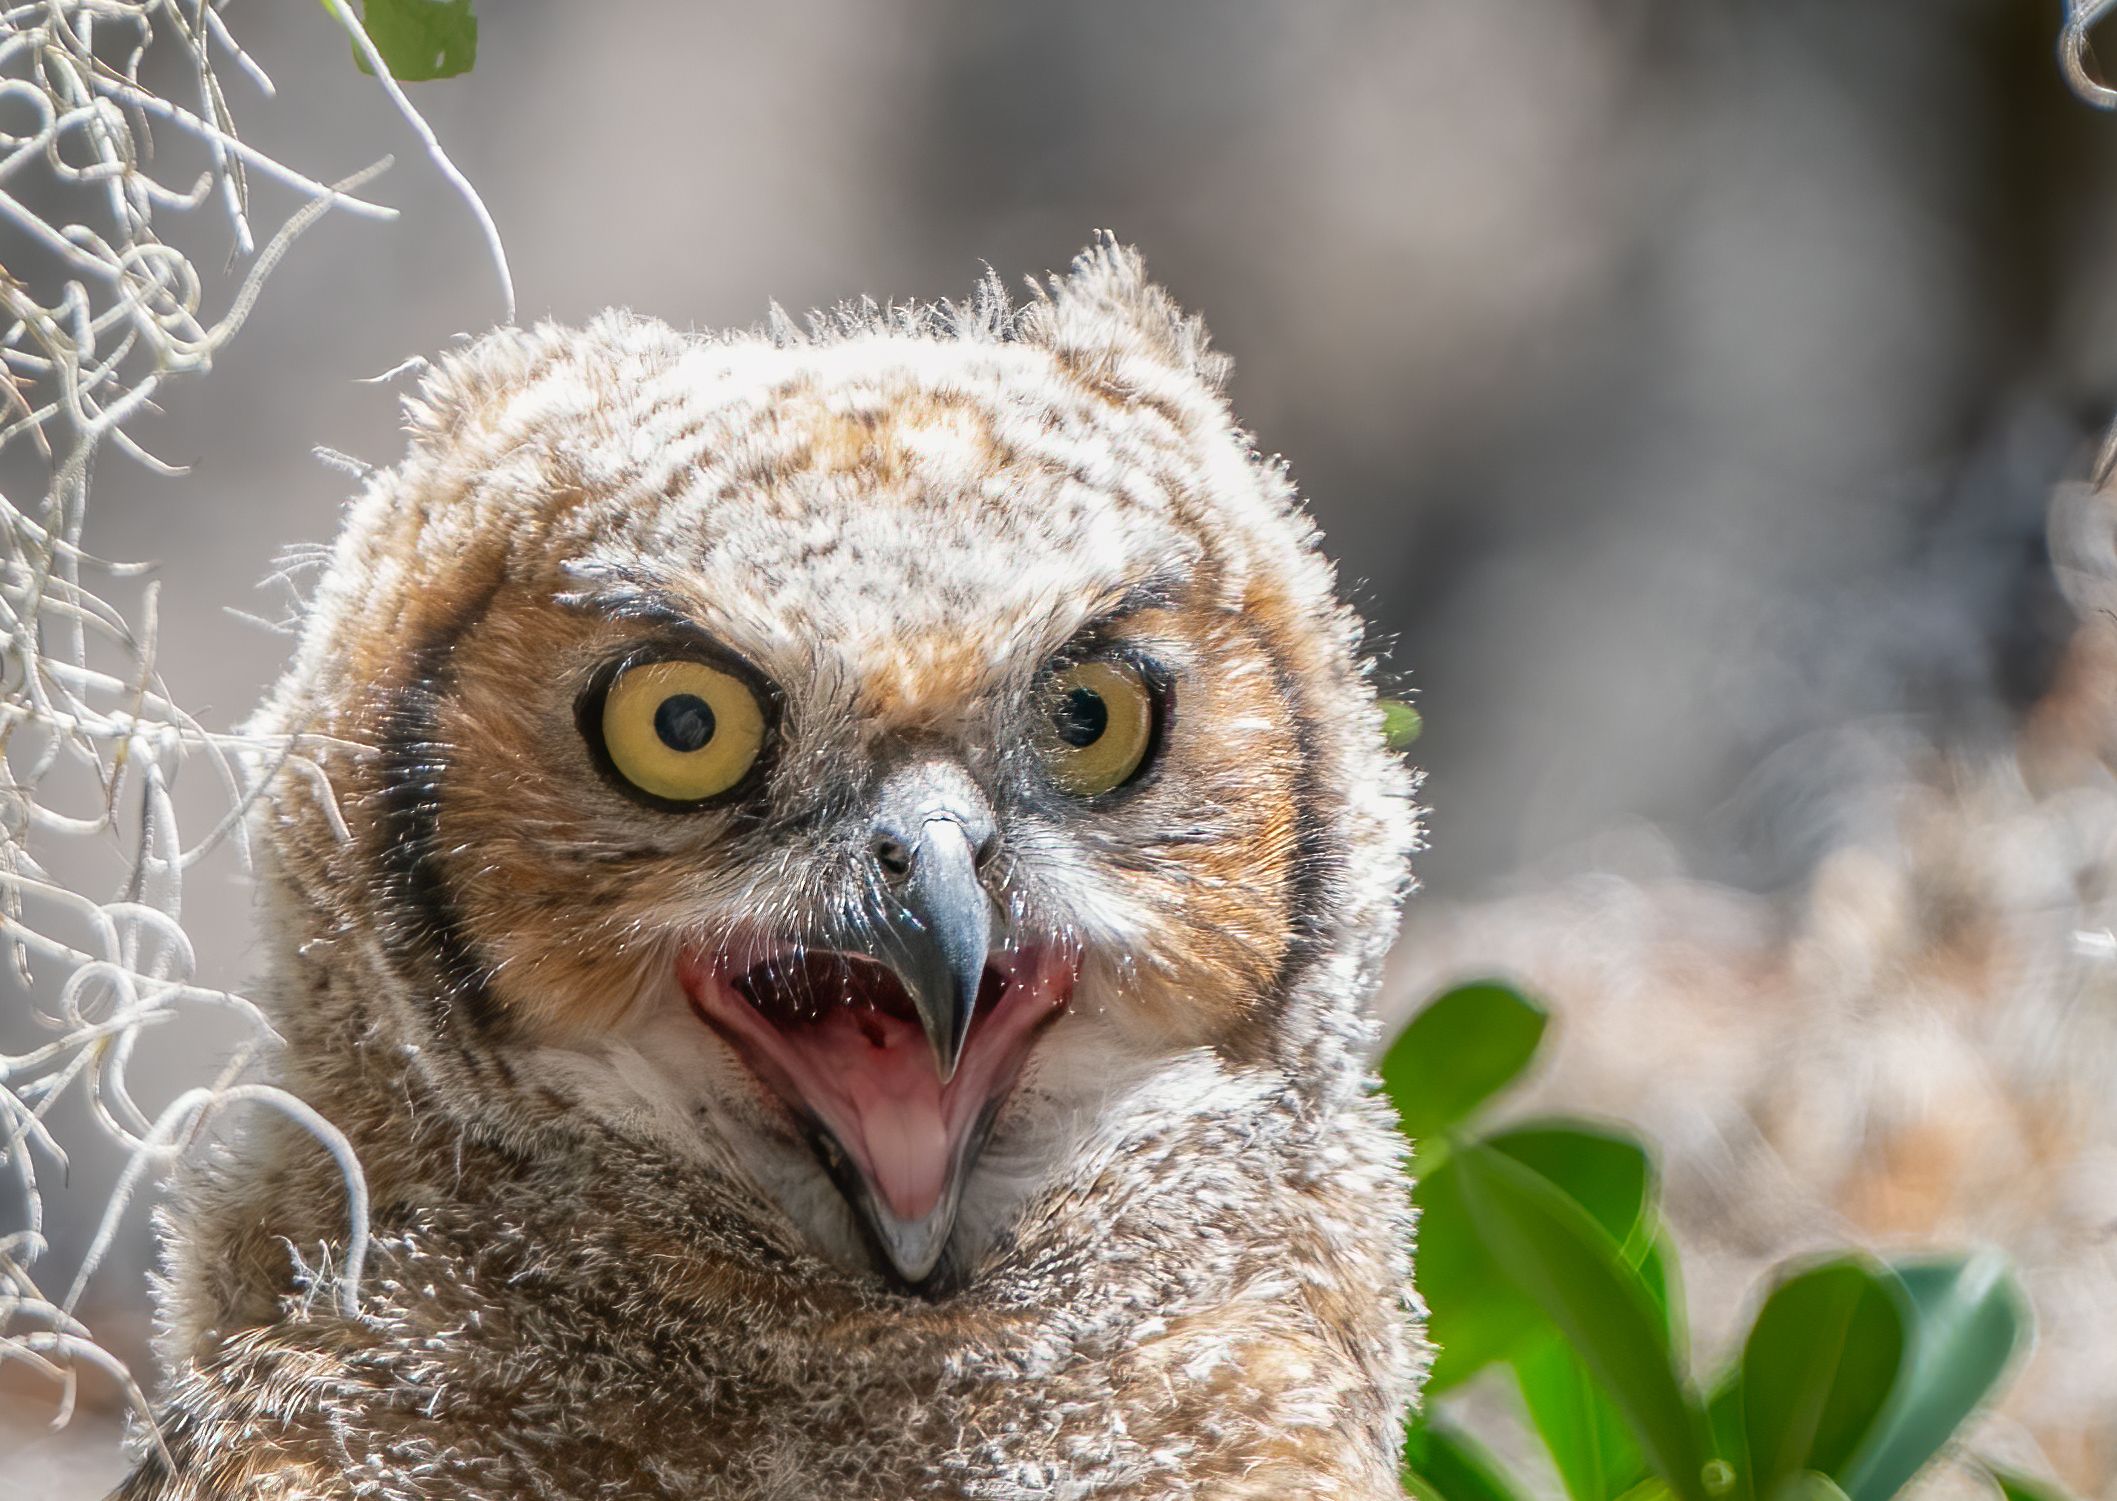
The innocence of the owl.
The shot features a beautiful owl with green leaves on its right and plants on its left. The background is a blurred background.
This is a close shot. The shot shows an owl whose features convey an impression of surprise or fear. The presence of plants and green leaves suggests that the owl is in its natural habitat. The clear colors and lighting of the picture help to focus on the owl's features. The shot was taken during the day.
Labels: Animal, Beak, Bird, Owl, Blurred Background, Green Leaves, Plants
Camera: SONY ILCE-9
Lens: FE 200-600mm F5.6-6.3 G OSS + 1.4X Teleconverter
Aperture: F9
Exposure: 1/400 sec
ISO: 1000
Focal length: 840.0 mm